Yell, Shetland

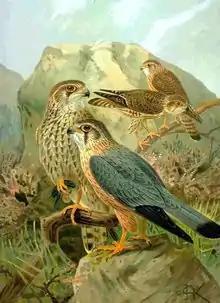
The merlin ("Falco columbarius"), Britain's smallest bird of prey, breeds on Yell

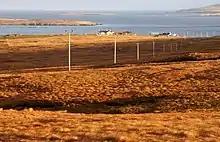
Winter sun shining on red grass near Basta, east Yell

The coastline of Yell includes numerous voes (narrow inlets) where otters and various seabirds are common. Brown trout can be found in the inland waters.